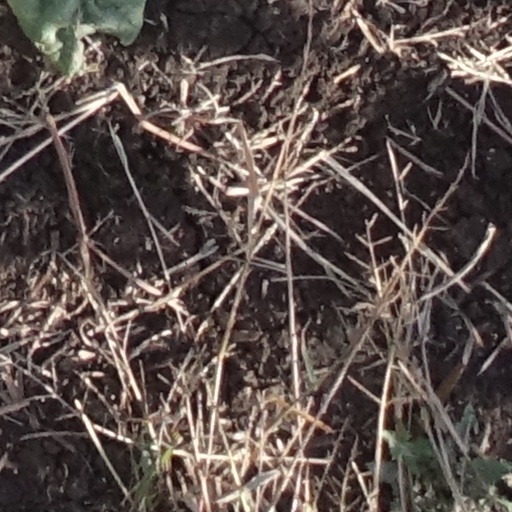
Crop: sorghum